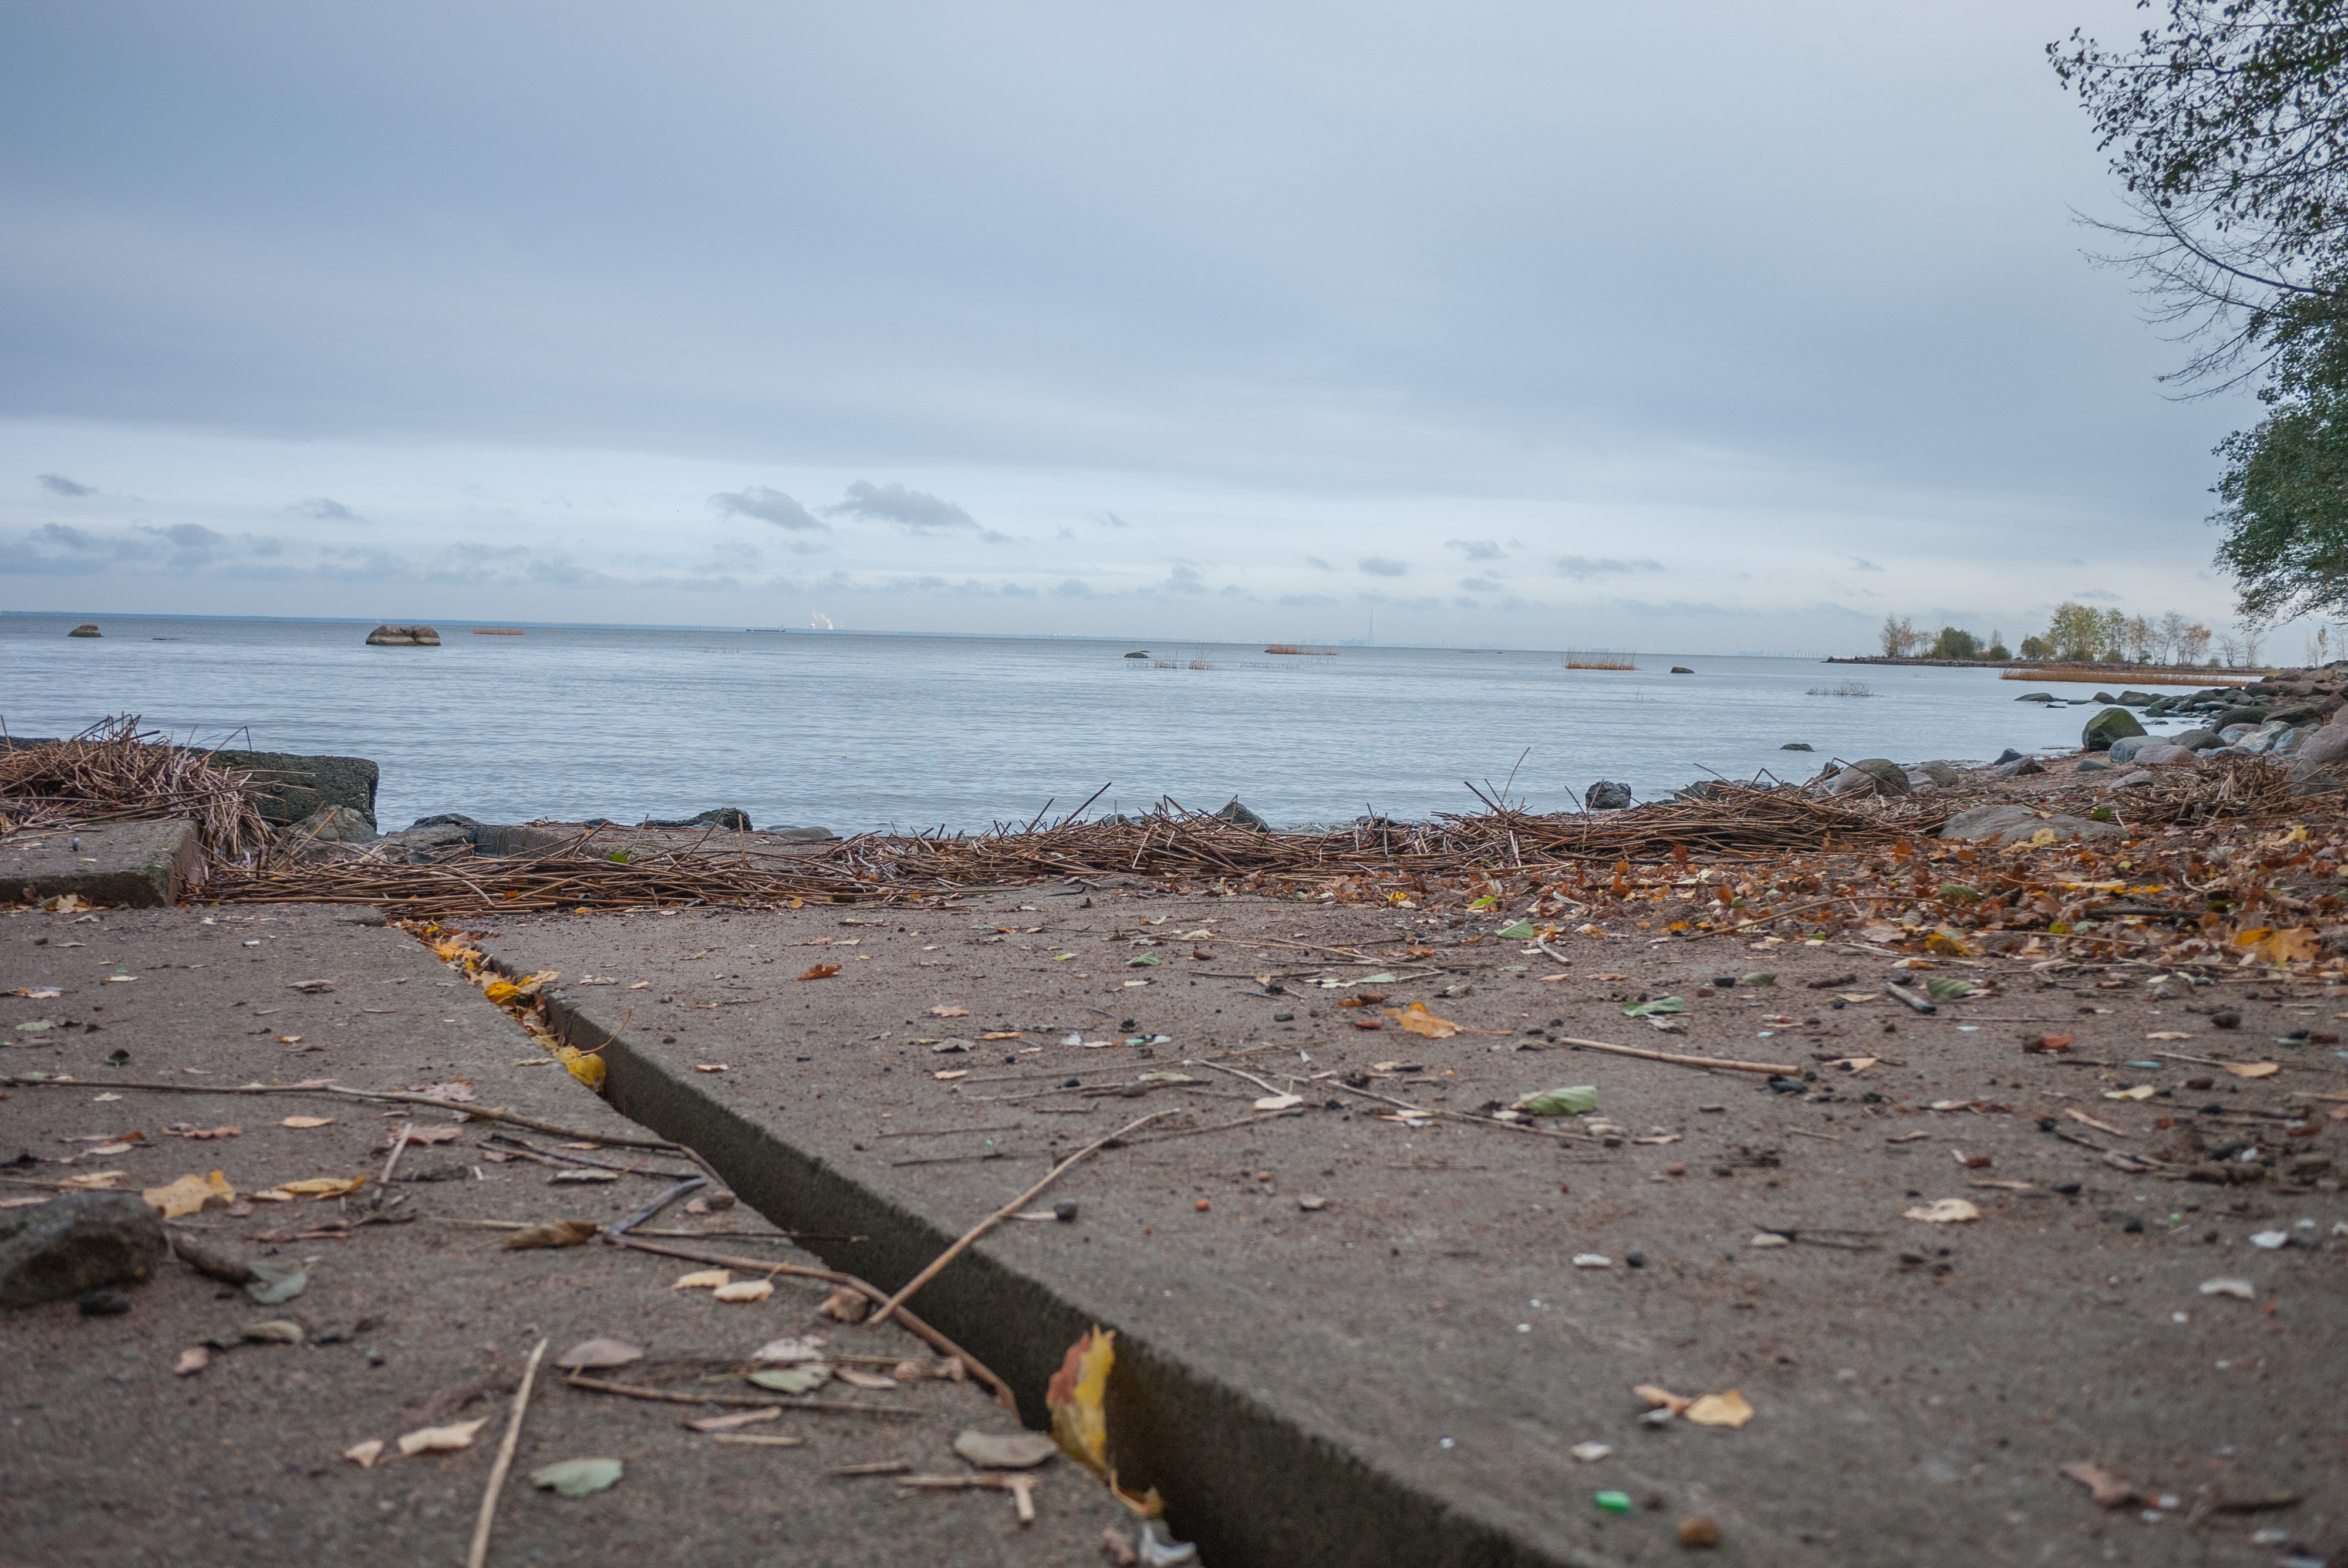
image, sky, shore, sea, coast, ocean, tree, cloud, beach, coastal and oceanic landforms, wood, wave, tide, bank, horizon, bay, wind wave, river, wind